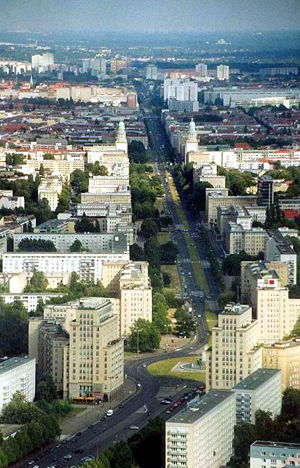
Karl-Marx-Allee
Karl-Marx-Allee. I forgrunden ses Strausberger Platz og i baggrund anes Frankfurter Tor.
Karl-Marx-Allee er en boulevard beliggende i det østlige Berlin, Tyskland. Den er en af byens hovedfærdselsårer og forbinder bydelene Mitte og Friedrichshain-Kreuzberg. Boulevarden strækker sig over ca. 2,5 km. fra Alexanderplatz i vest via Strausberger Platz til Frankfurter Tor i øst, hvorfra den fortsætter som Frankfurter Allee.